Alberta Arts District

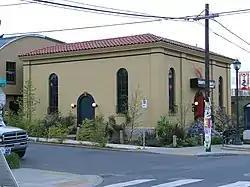
The Northwestern Electric Company – Alberta Substation, 2008

Alberta Street was named after Princess Alberta and was first developed by immigrants in the 1880s with streetcar service beginning in 1903. Streetcar service brought additional pedestrian traffic and the commercial district began to flourish with business owners living in second-floor apartments above their establishments and modestly-sized homes being built during the housing booms of 1905–1913 and 1922–1928. A range of services could be found on Alberta Street, including grocery stores, barber shops, restaurants, a theater and a library. In addition, there were multiple religious institutions for the many ethnicities which lived on Alberta Street, which included many German and Russian immigrants who settled at the western end of Alberta Street.